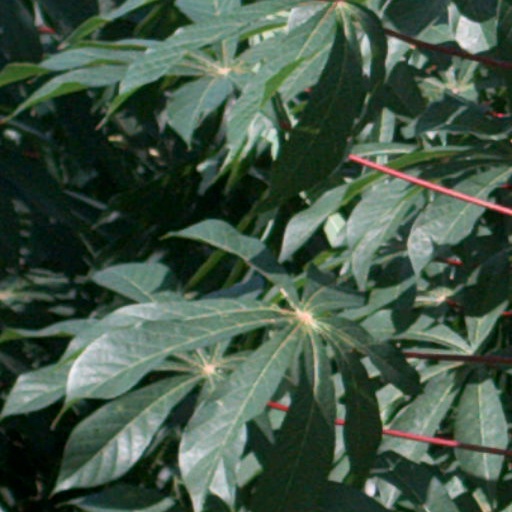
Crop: cassava